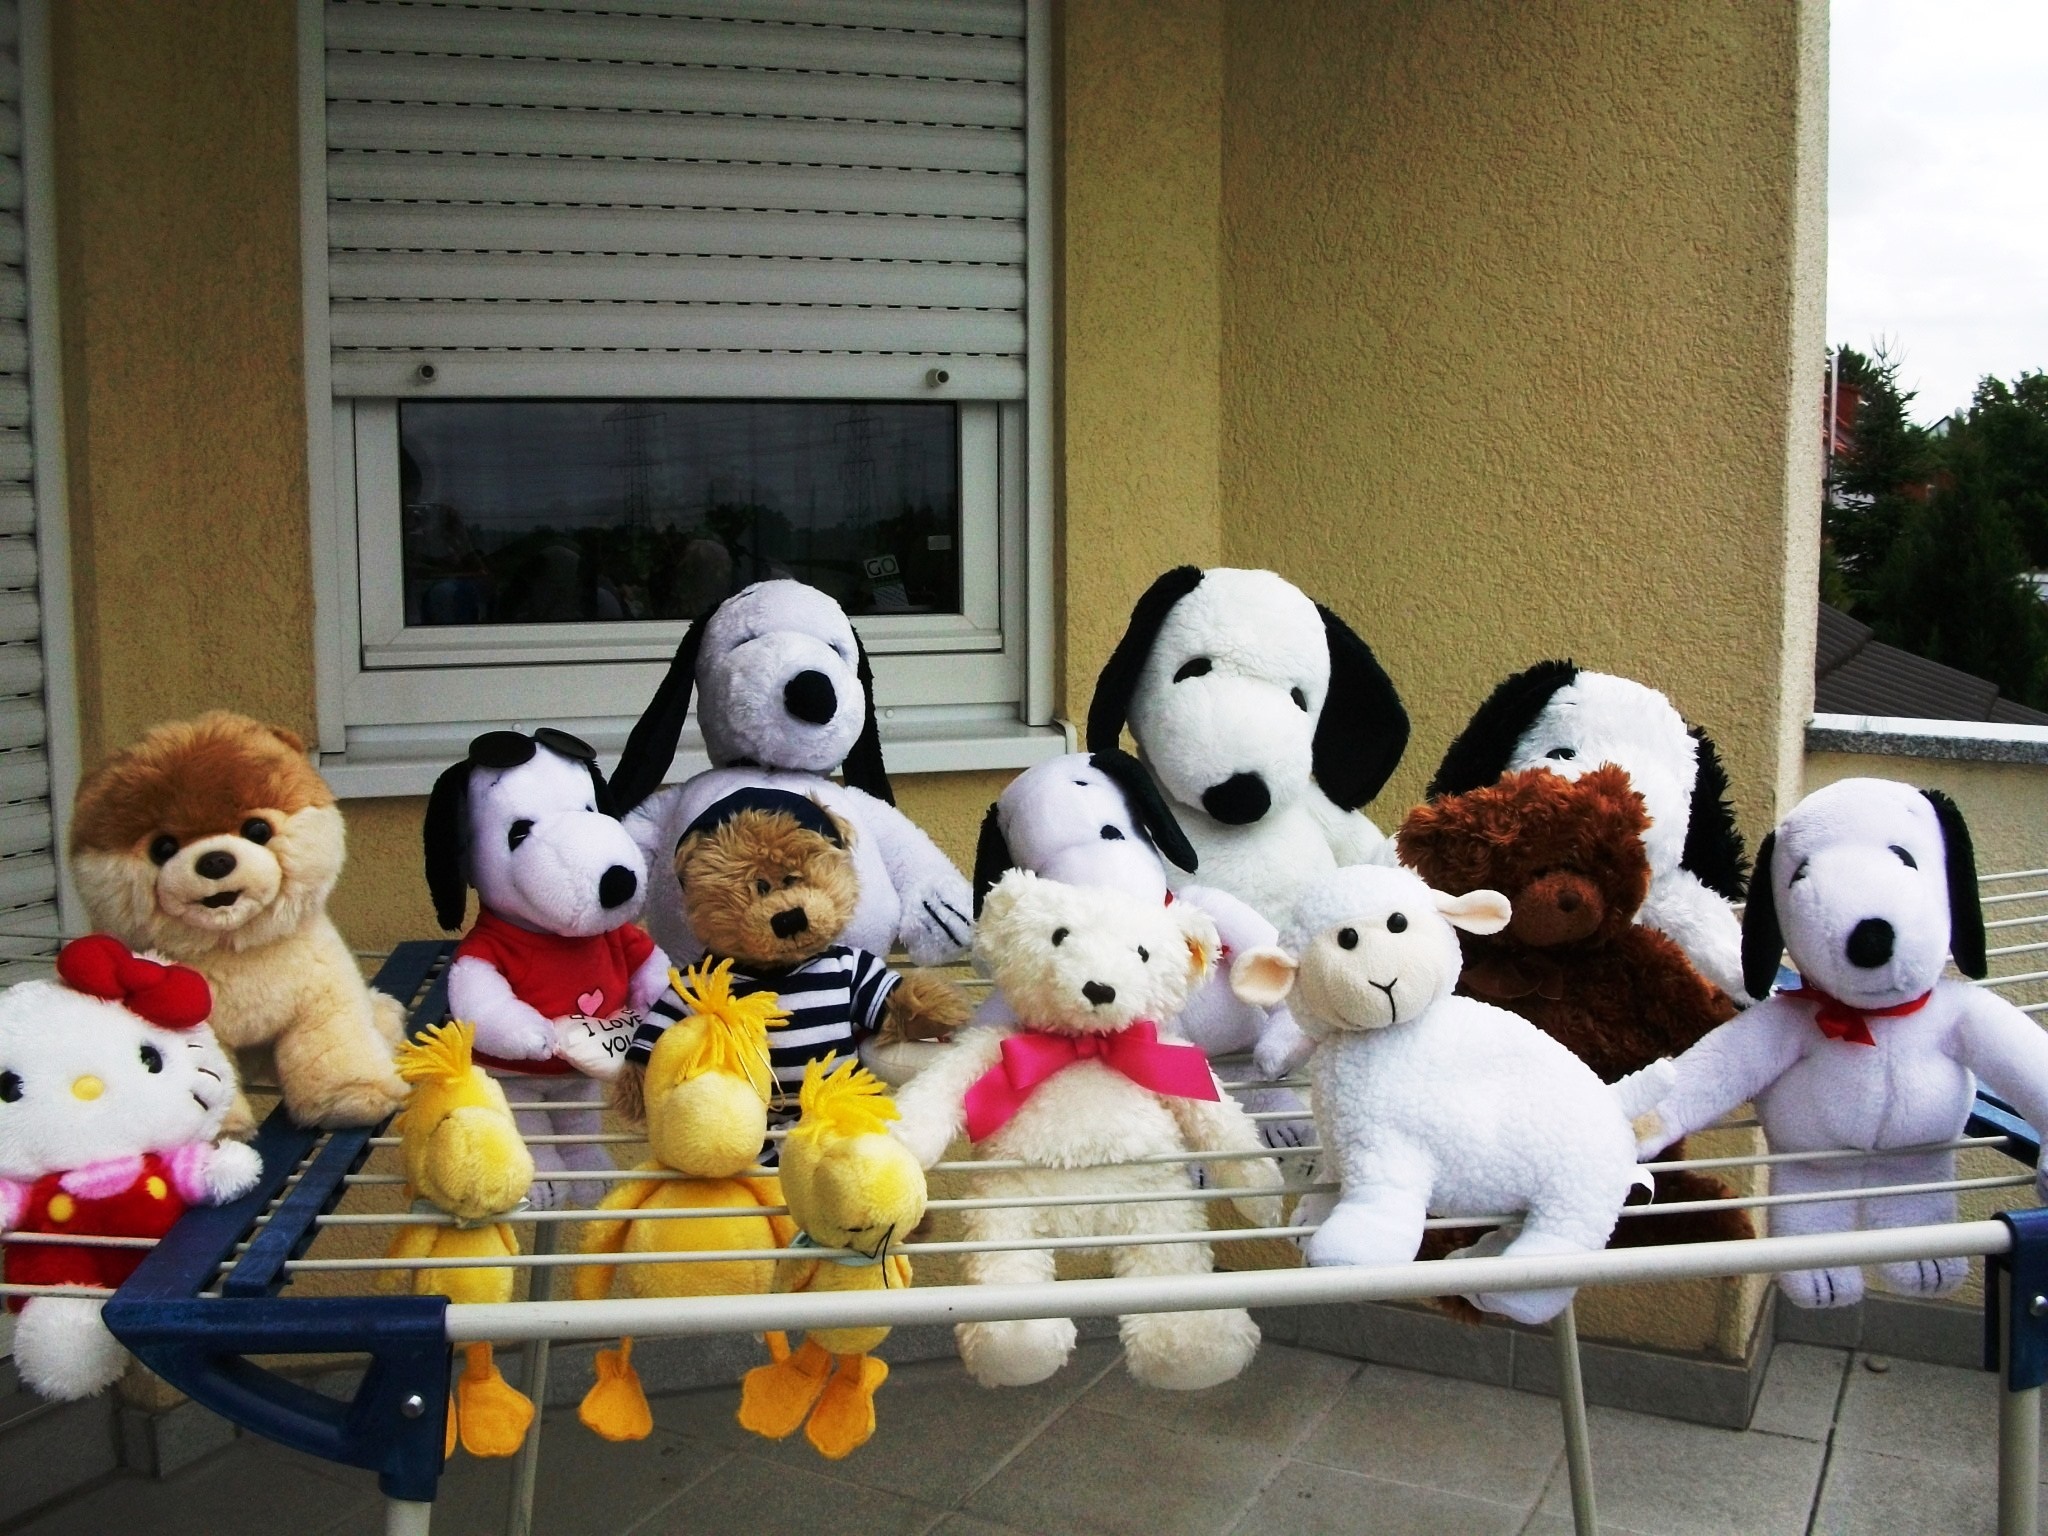
cute, decoration, toy, figure, toys, dolls, figures, mascot, soft toys, stuffed toy, puppet theatre, play dolls